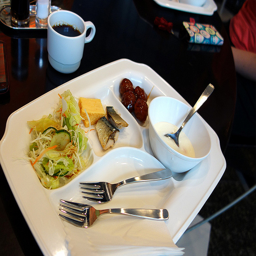
A tray that has two forks, a bowl , and food on it.
There is a tray of food with forks on top.
A tray with food on it and two forks.
There are a few appetizers and some forks on the plate.
A white tray containing various foods beside a cup of coffee.